911th Air Refueling Squadron

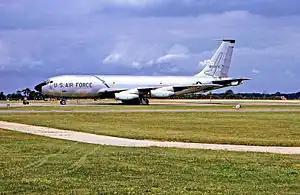
Squadron KC-135A Stratotanker

The 911th Air Refueling Squadron, Heavy was organized on 1 December 1958 at Seymour Johnson Air Force Base, North Carolina. The squadron was equipped with first generation Boeing KC-135A Stratotankers as part of the 4241st Strategic Wing, a dispersed Strategic Air Command (SAC) Cold War wing formed to spread SAC's Boeing B-52 Stratofortress heavy bombers over a larger number of bases, thus making it more difficult for the Soviet Union to knock out the entire fleet with a surprise first strike. The wing was equipped with the B-52G. Starting in 1960, one third of the squadron's aircraft were maintained on fifteen-minute alert, fully fueled and ready for combat to reduce vulnerability to a Soviet missile strike. This was increased to half the squadron's aircraft in 1962. The squadron flew worldwide training missions with the KC-135s. During 1959 it participated in tests to determine the compatibility of the KC-135 with the refueling systems of the North American F-100 Super Sabre, McDonnell F-101 Voodoo, Lockheed F-104 Starfighter, Republic F-105 Thunderchief and Douglas B-66 Destroyer aircraft.